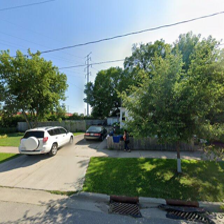
Label: streetView